Jeff Cox (judge)

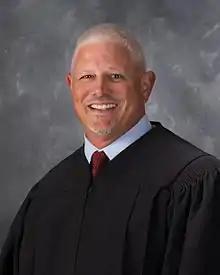

Jeffrey Stephen Cox, known as Jeff Cox (born February 1965) is a judge of the Louisiana Court of Appeal for the Second Circuit, based in Shreveport, Louisiana.